Expo 2010 pavilions

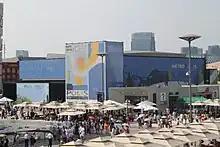
Greece Pavilion

The France Pavilion featured six paintings and one sculpture on loan from the Musée d'Orsay. The paintings included works by Paul Cézanne, Jean-François Millet, Édouard Manet, Vincent van Gogh, and Paul Gauguin, while the sculpture was Auguste Rodin's "The Age of Bronze'.